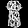
Label: Coat